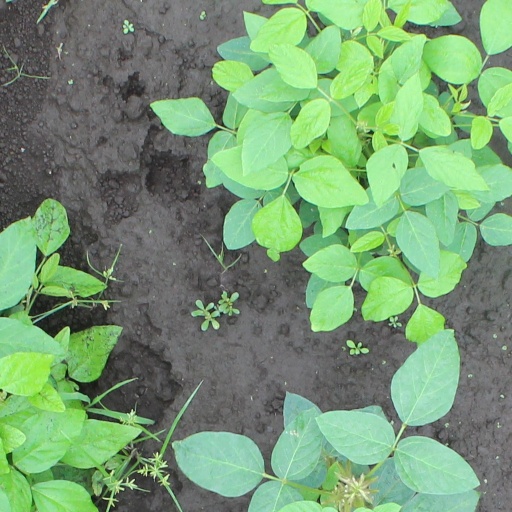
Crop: soybean